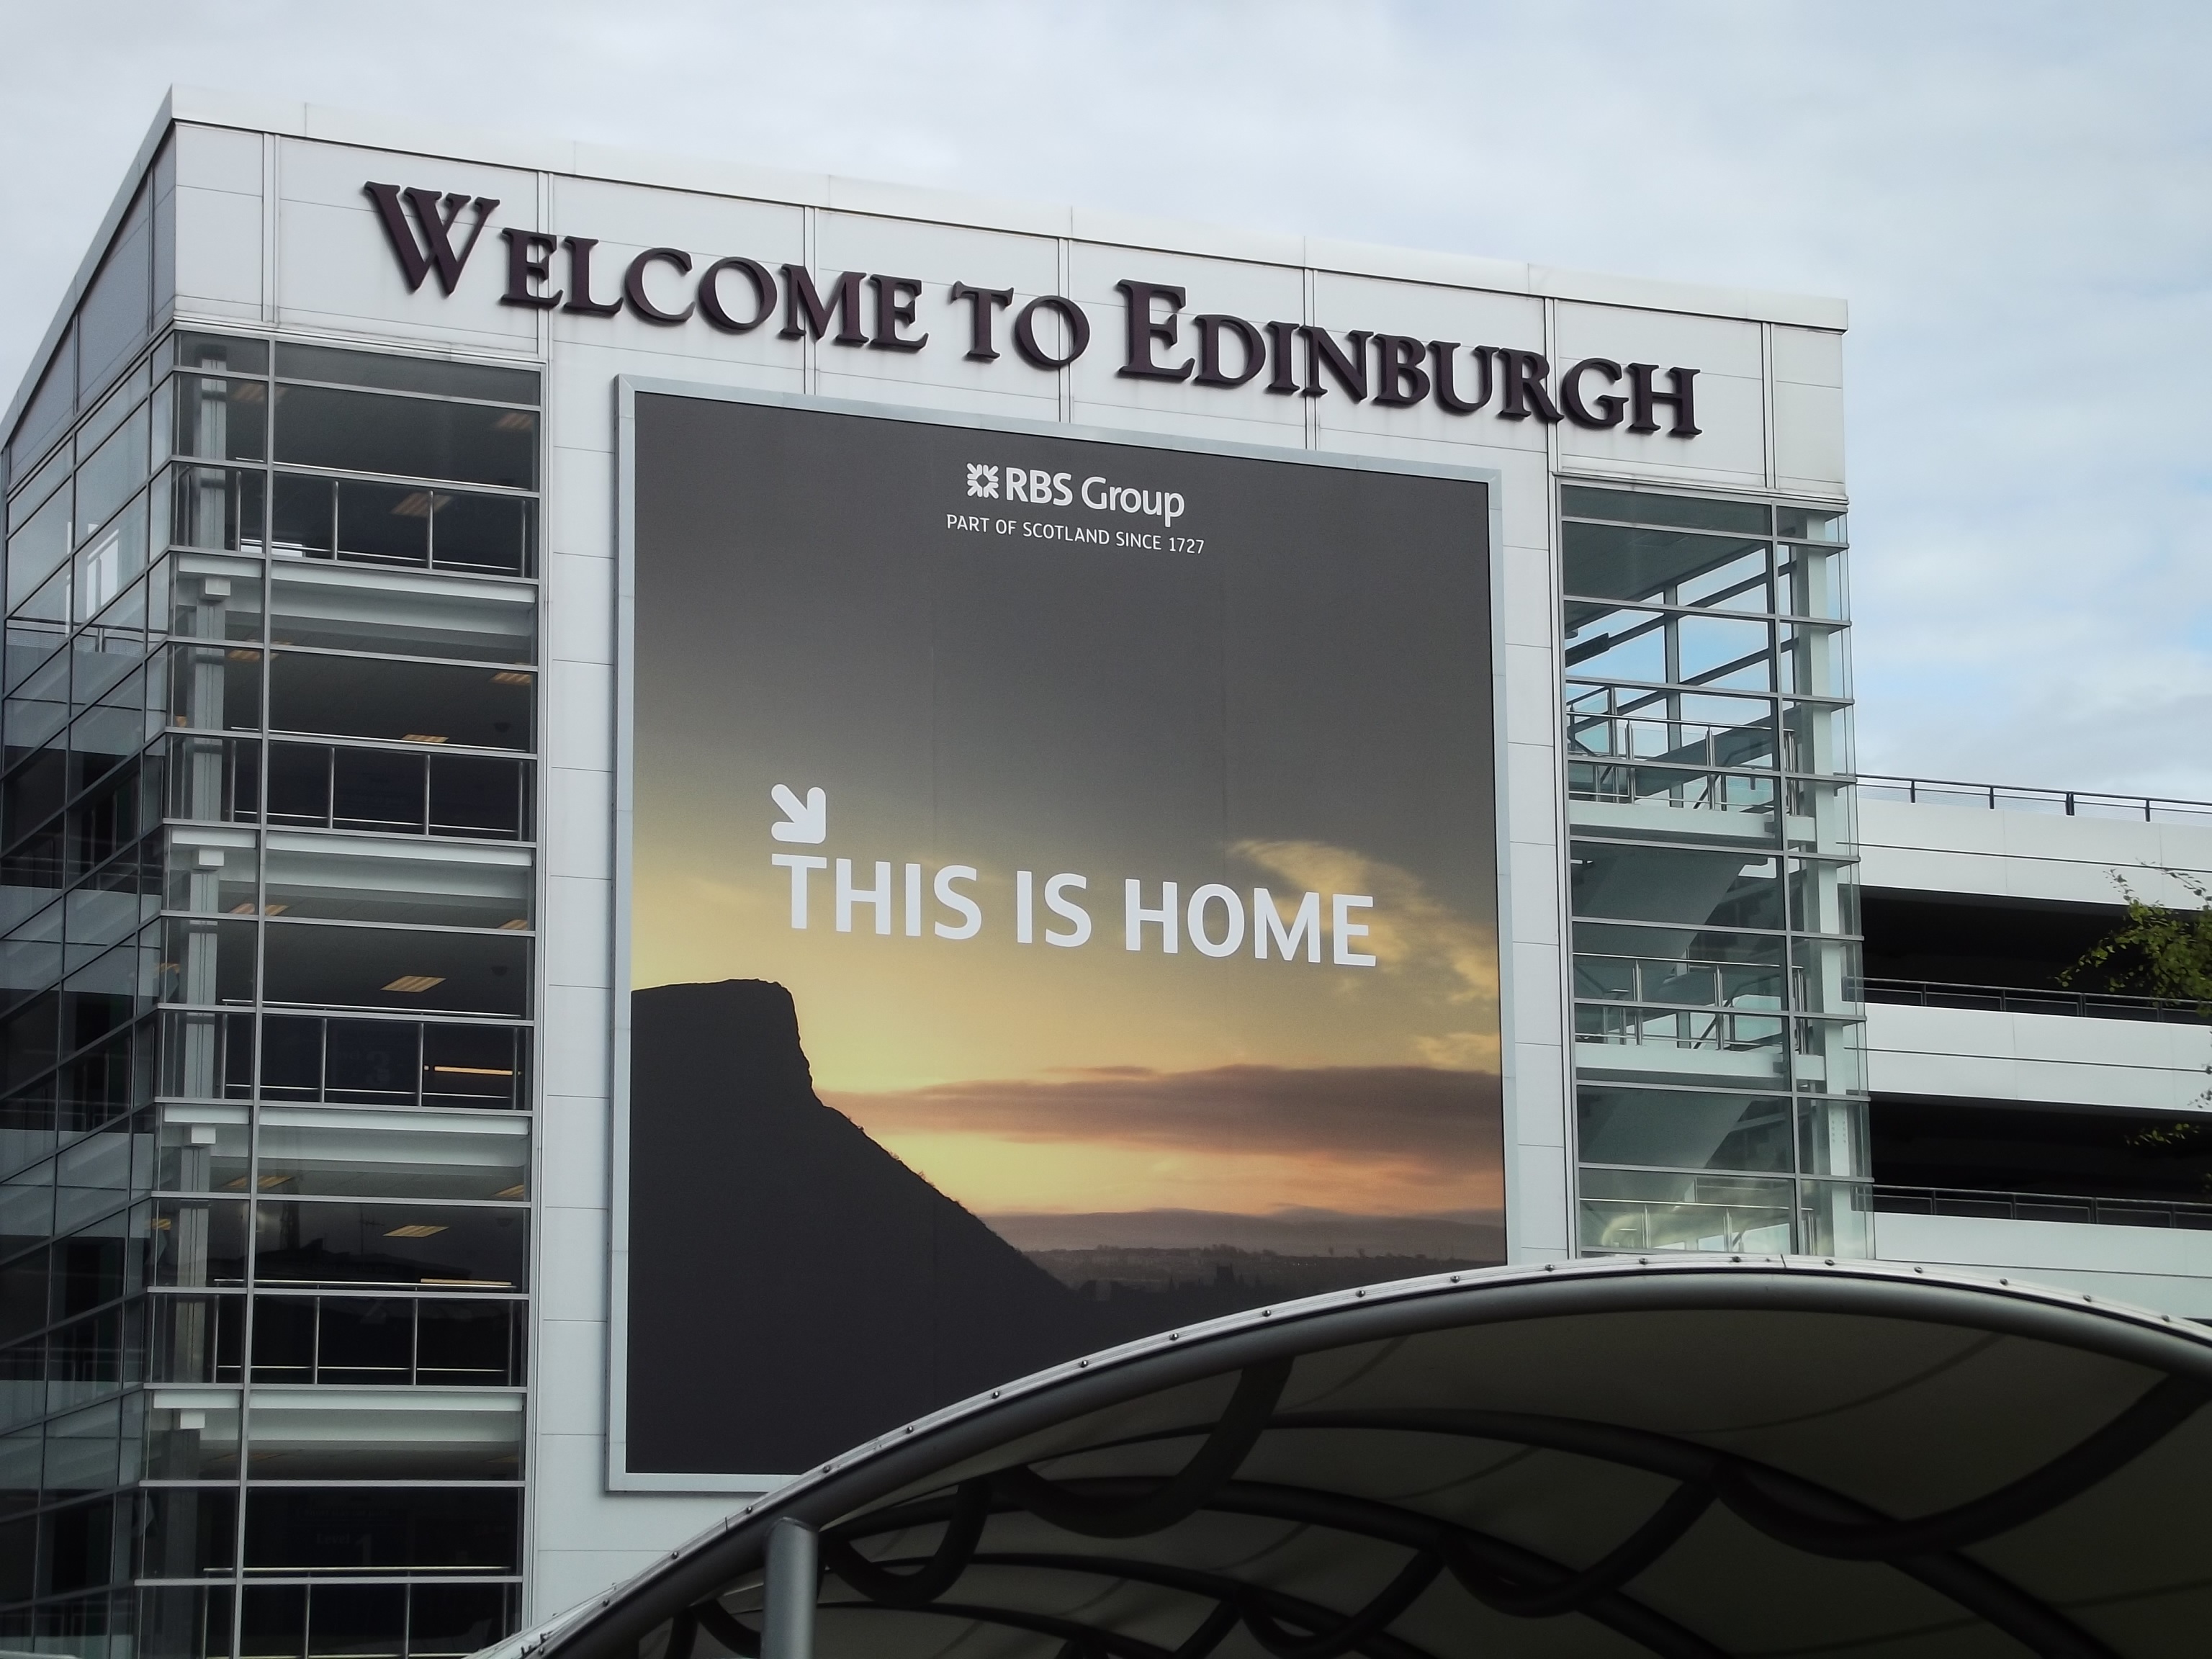
advertising, airport, signage, brand, arrival, edinburgh, headquarters, billboard, display device, wellcome